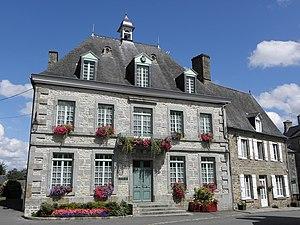
Mairie d'Antrain (35).
Antrain est une ancienne commune française située dans le département d'Ille-et-Vilaine en région Bretagne, peuplée de 1 302 habitants. Le 1ᵉʳ janvier 2019, elle a fusionné avec La Fontenelle, Saint-Ouen-la-Rouërie et Tremblay pour former la commune de Val-Couesnon.
Val-Couesnon est, depuis le 1ᵉʳ janvier 2019, une commune nouvelle située dans le département d'Ille-et-Vilaine en région Bretagne, issue de la fusion des communes d'Antrain, La Fontenelle, Saint-Ouen-la-Rouërie et Tremblay.